Adventure game

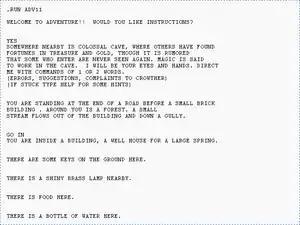
Telechrome^type output of Will Crowther's original version of "Colossal Cave Adventure"

A is a hybrid of text and graphical adventure games, typically featuring text-based story and interactivity aided by static or sprite-based visuals. They resemble mixed-media novels or tableau vivant stage plays. Most visual novels typically feature dialogue trees, branching storylines, and multiple endings. The format has its primary origins in Japanese and other Asian video game markets, typically for personal computers and more recently on handheld consoles or mobile devices. The format did not gain much traction in Western markets, but started gaining more success since the late 2000s.